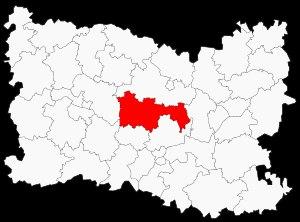
Le canton de Clermont est un canton français situé dans le département de l'Oise et la région Hauts-de-France.